Dede Barry

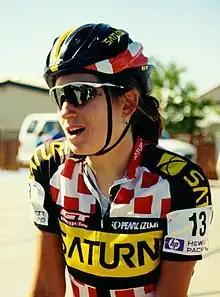
Barry speaks with reporters prior to the 1998 Women's Challenge

Deirdre "Dede" Demet Barry (born October 8, 1972 in Milwaukee, Wisconsin) is an American female cycle racer, six times U.S. champion (4 senior titles, two junior). She has won two World Cup races, two World Championship medals, and, in 2004, the silver medal in the time trial in the 2004 Olympic Games in Athens, Greece. She is married to fellow professional cyclist Michael Barry. They live in Toronto, Canada.